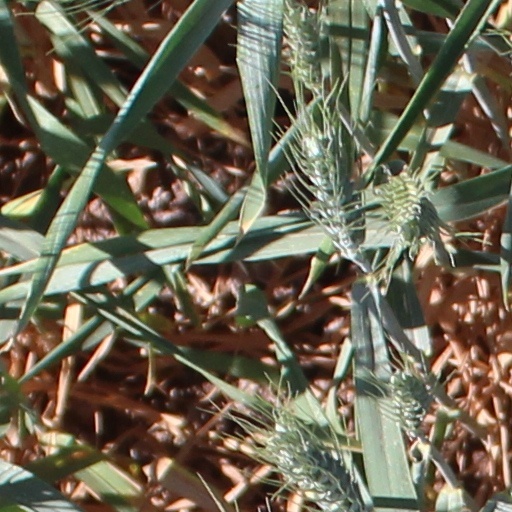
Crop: wheat